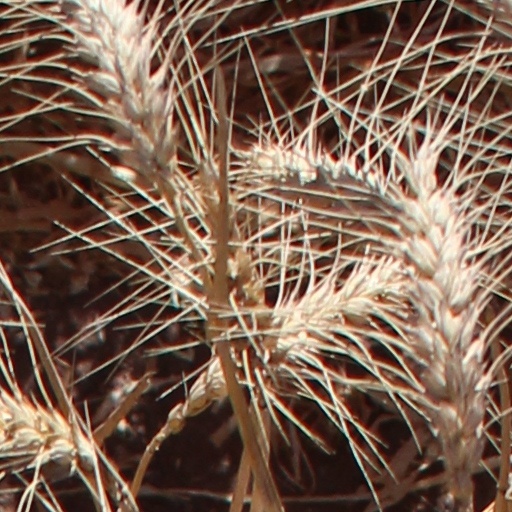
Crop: wheat